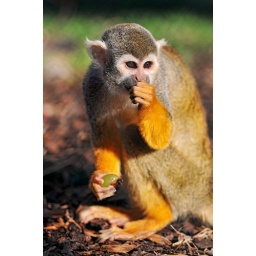
A cute squirrel monkey of the Walter zoo in Gossau, Switzerland, eating a delicious green grape.